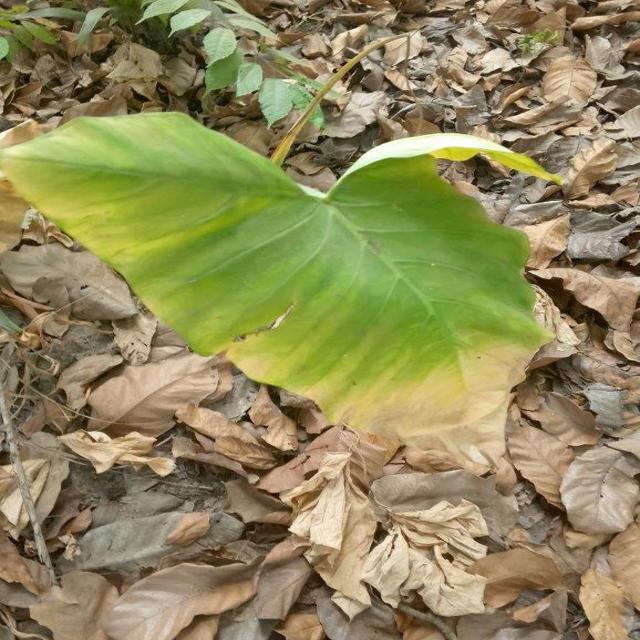
Label: Mid_Blight